Lou Lenart

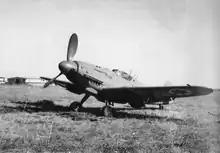
Israeli Avia S-199, 1948

After learning that 14 relatives including his grandmother had been murdered in the Auschwitz concentration camp and attending a lecture on Zionism, Lenart decided to volunteer for Sherut Avir, the precursor to the Israeli Air Force. He took part in the clandestine smuggling of salvaged Czech-supplied warplanes to Palestine shortly before Israeli independence, flying them past the British blockade. He became a fighter pilot following the Israeli Declaration of Independence and the outbreak of the 1948 Arab-Israeli War, flying the Avia S-199 fighter plane.